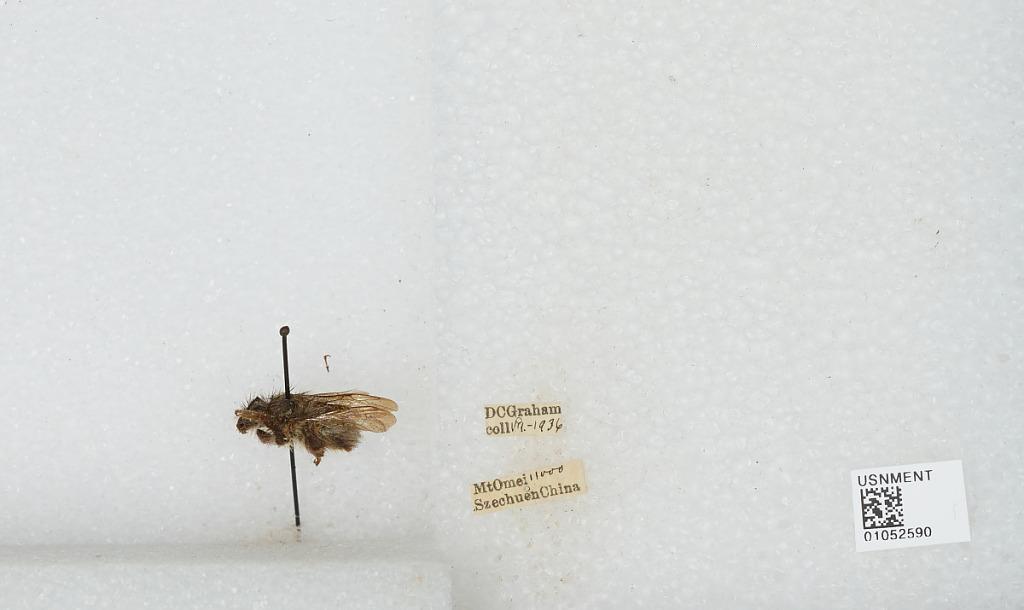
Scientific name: Bombus sp.
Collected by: D. Graham
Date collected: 1936-7-
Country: China
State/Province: Sichuan
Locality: Mt Emei